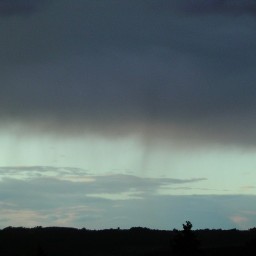
Cloud type: Nimbostratus (Ns)